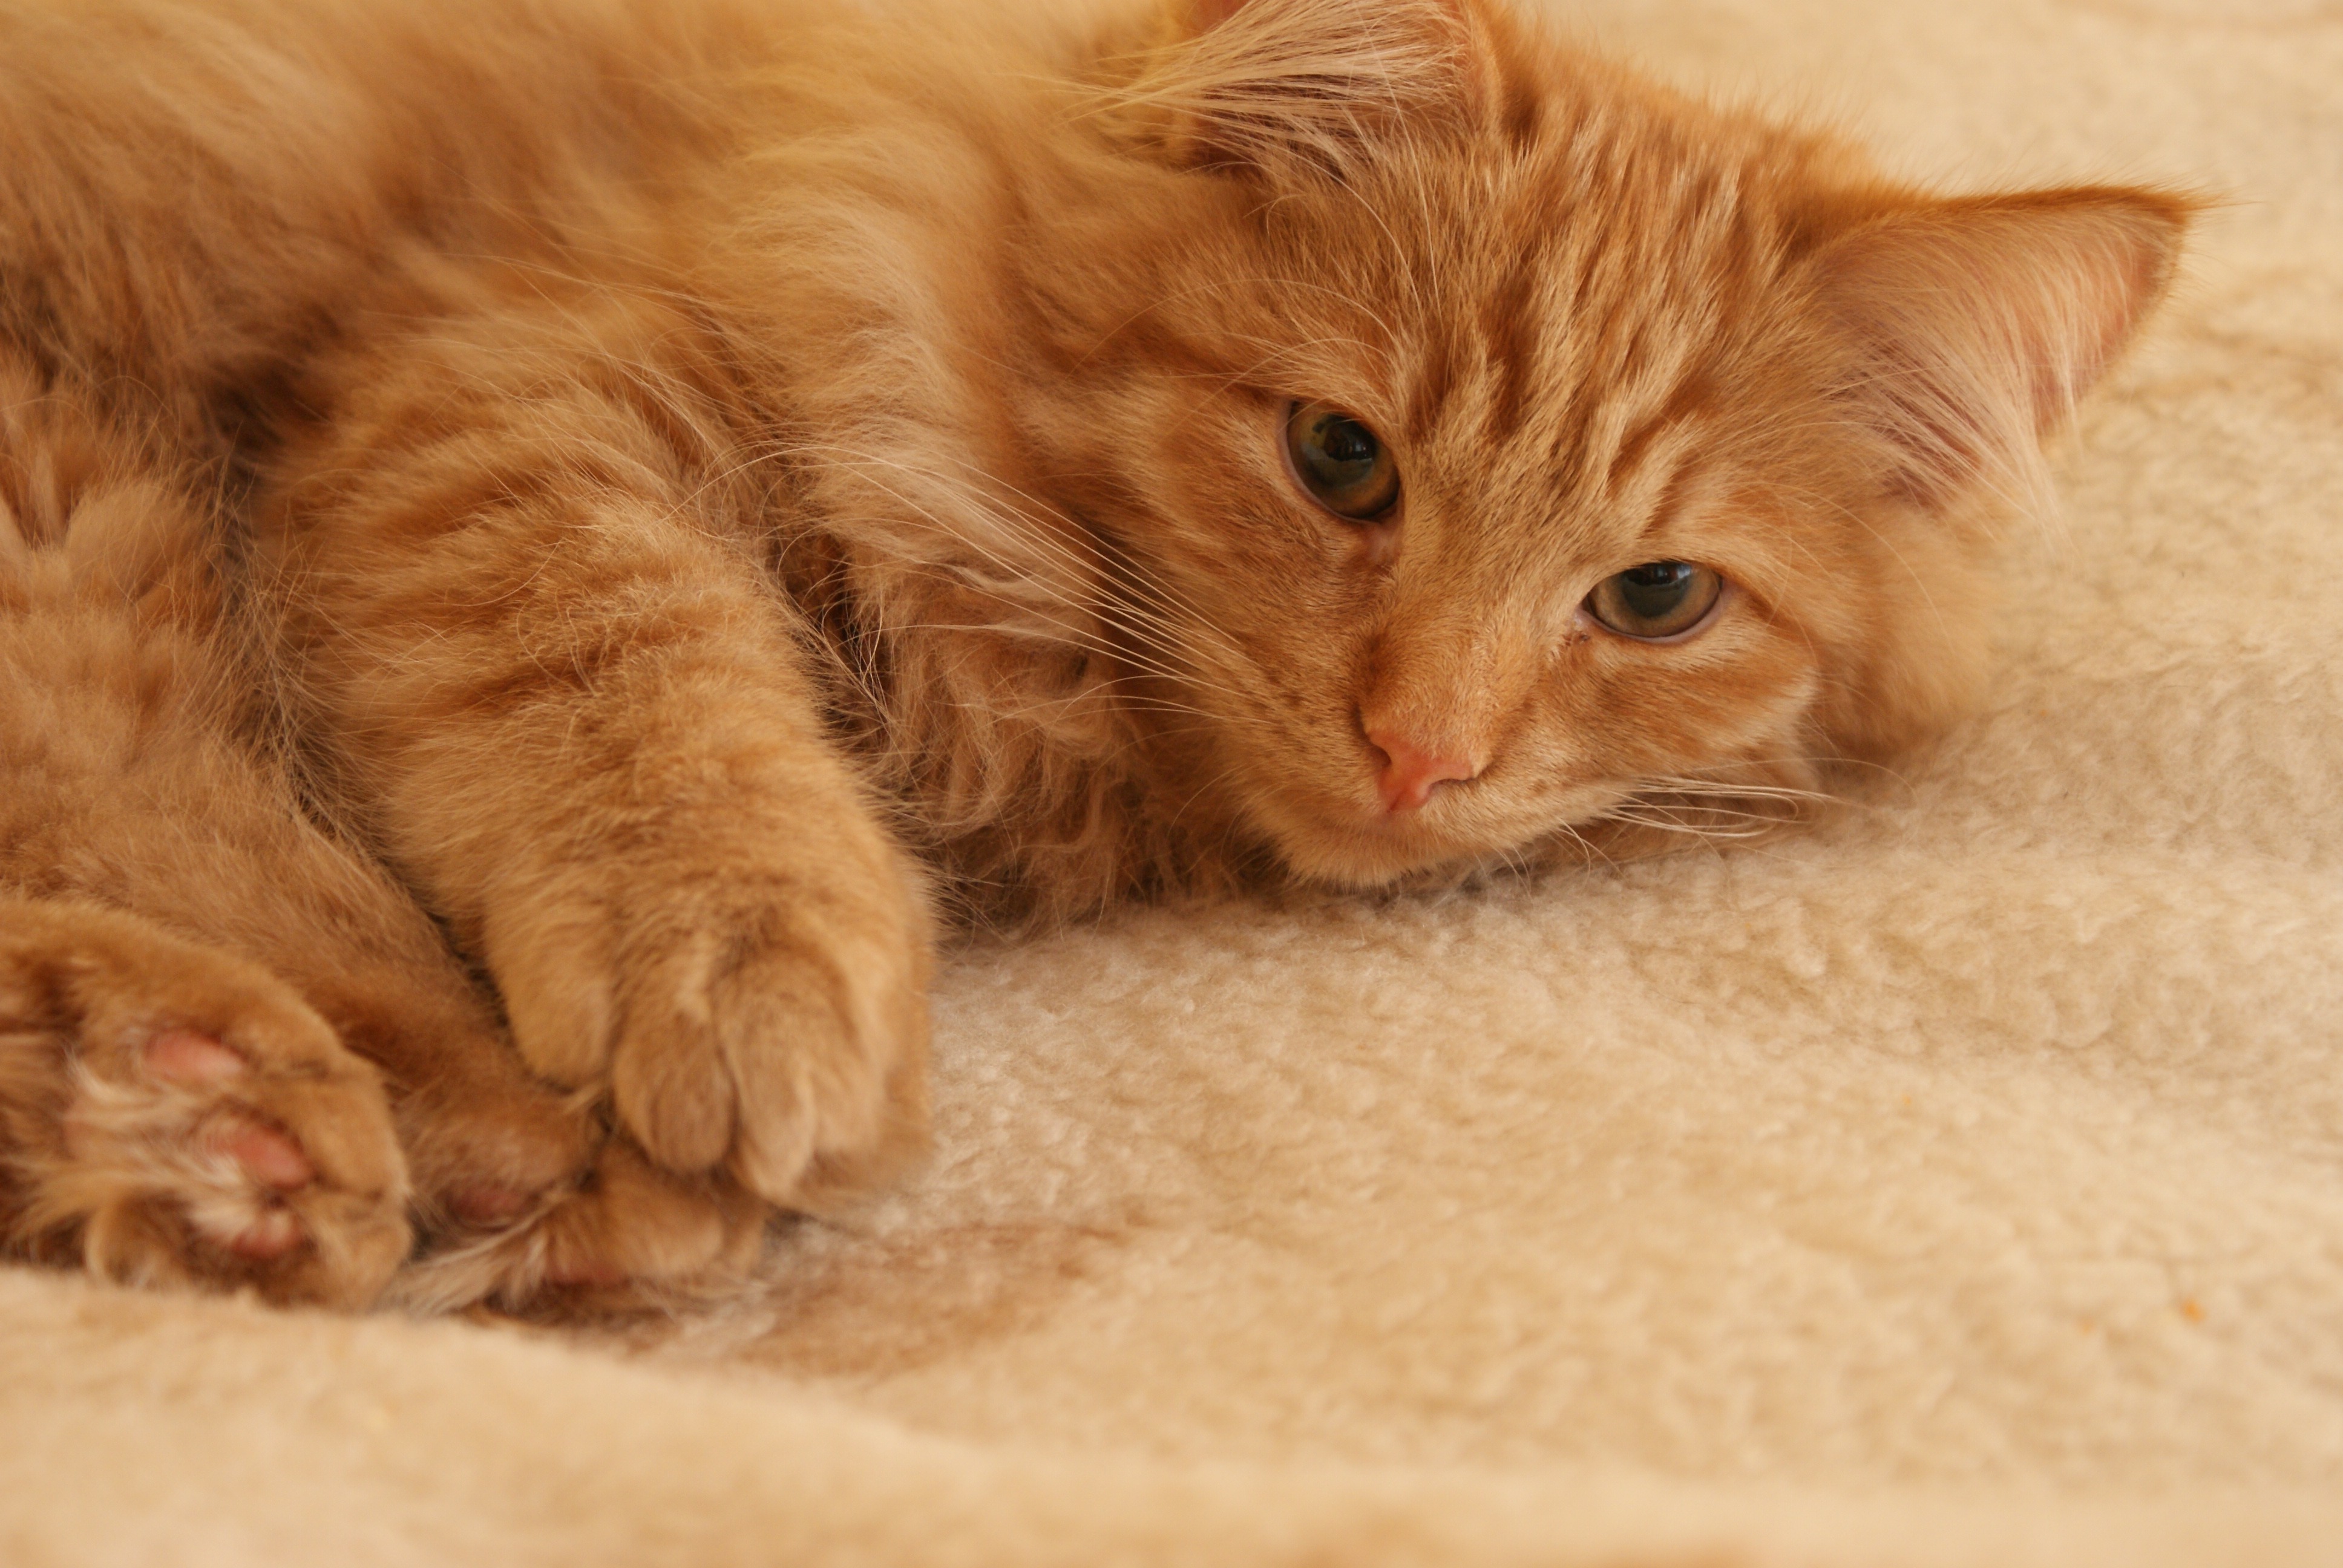
animal, pet, fur, kitten, cat, mammal, nose, eyes, whiskers, eye, animals, look, skin, vertebrate, tomcat, rudy, charming, cat's eyes, tabby cat, small to medium sized cats, cat like mammal, domestic short haired cat, domestic long haired cat